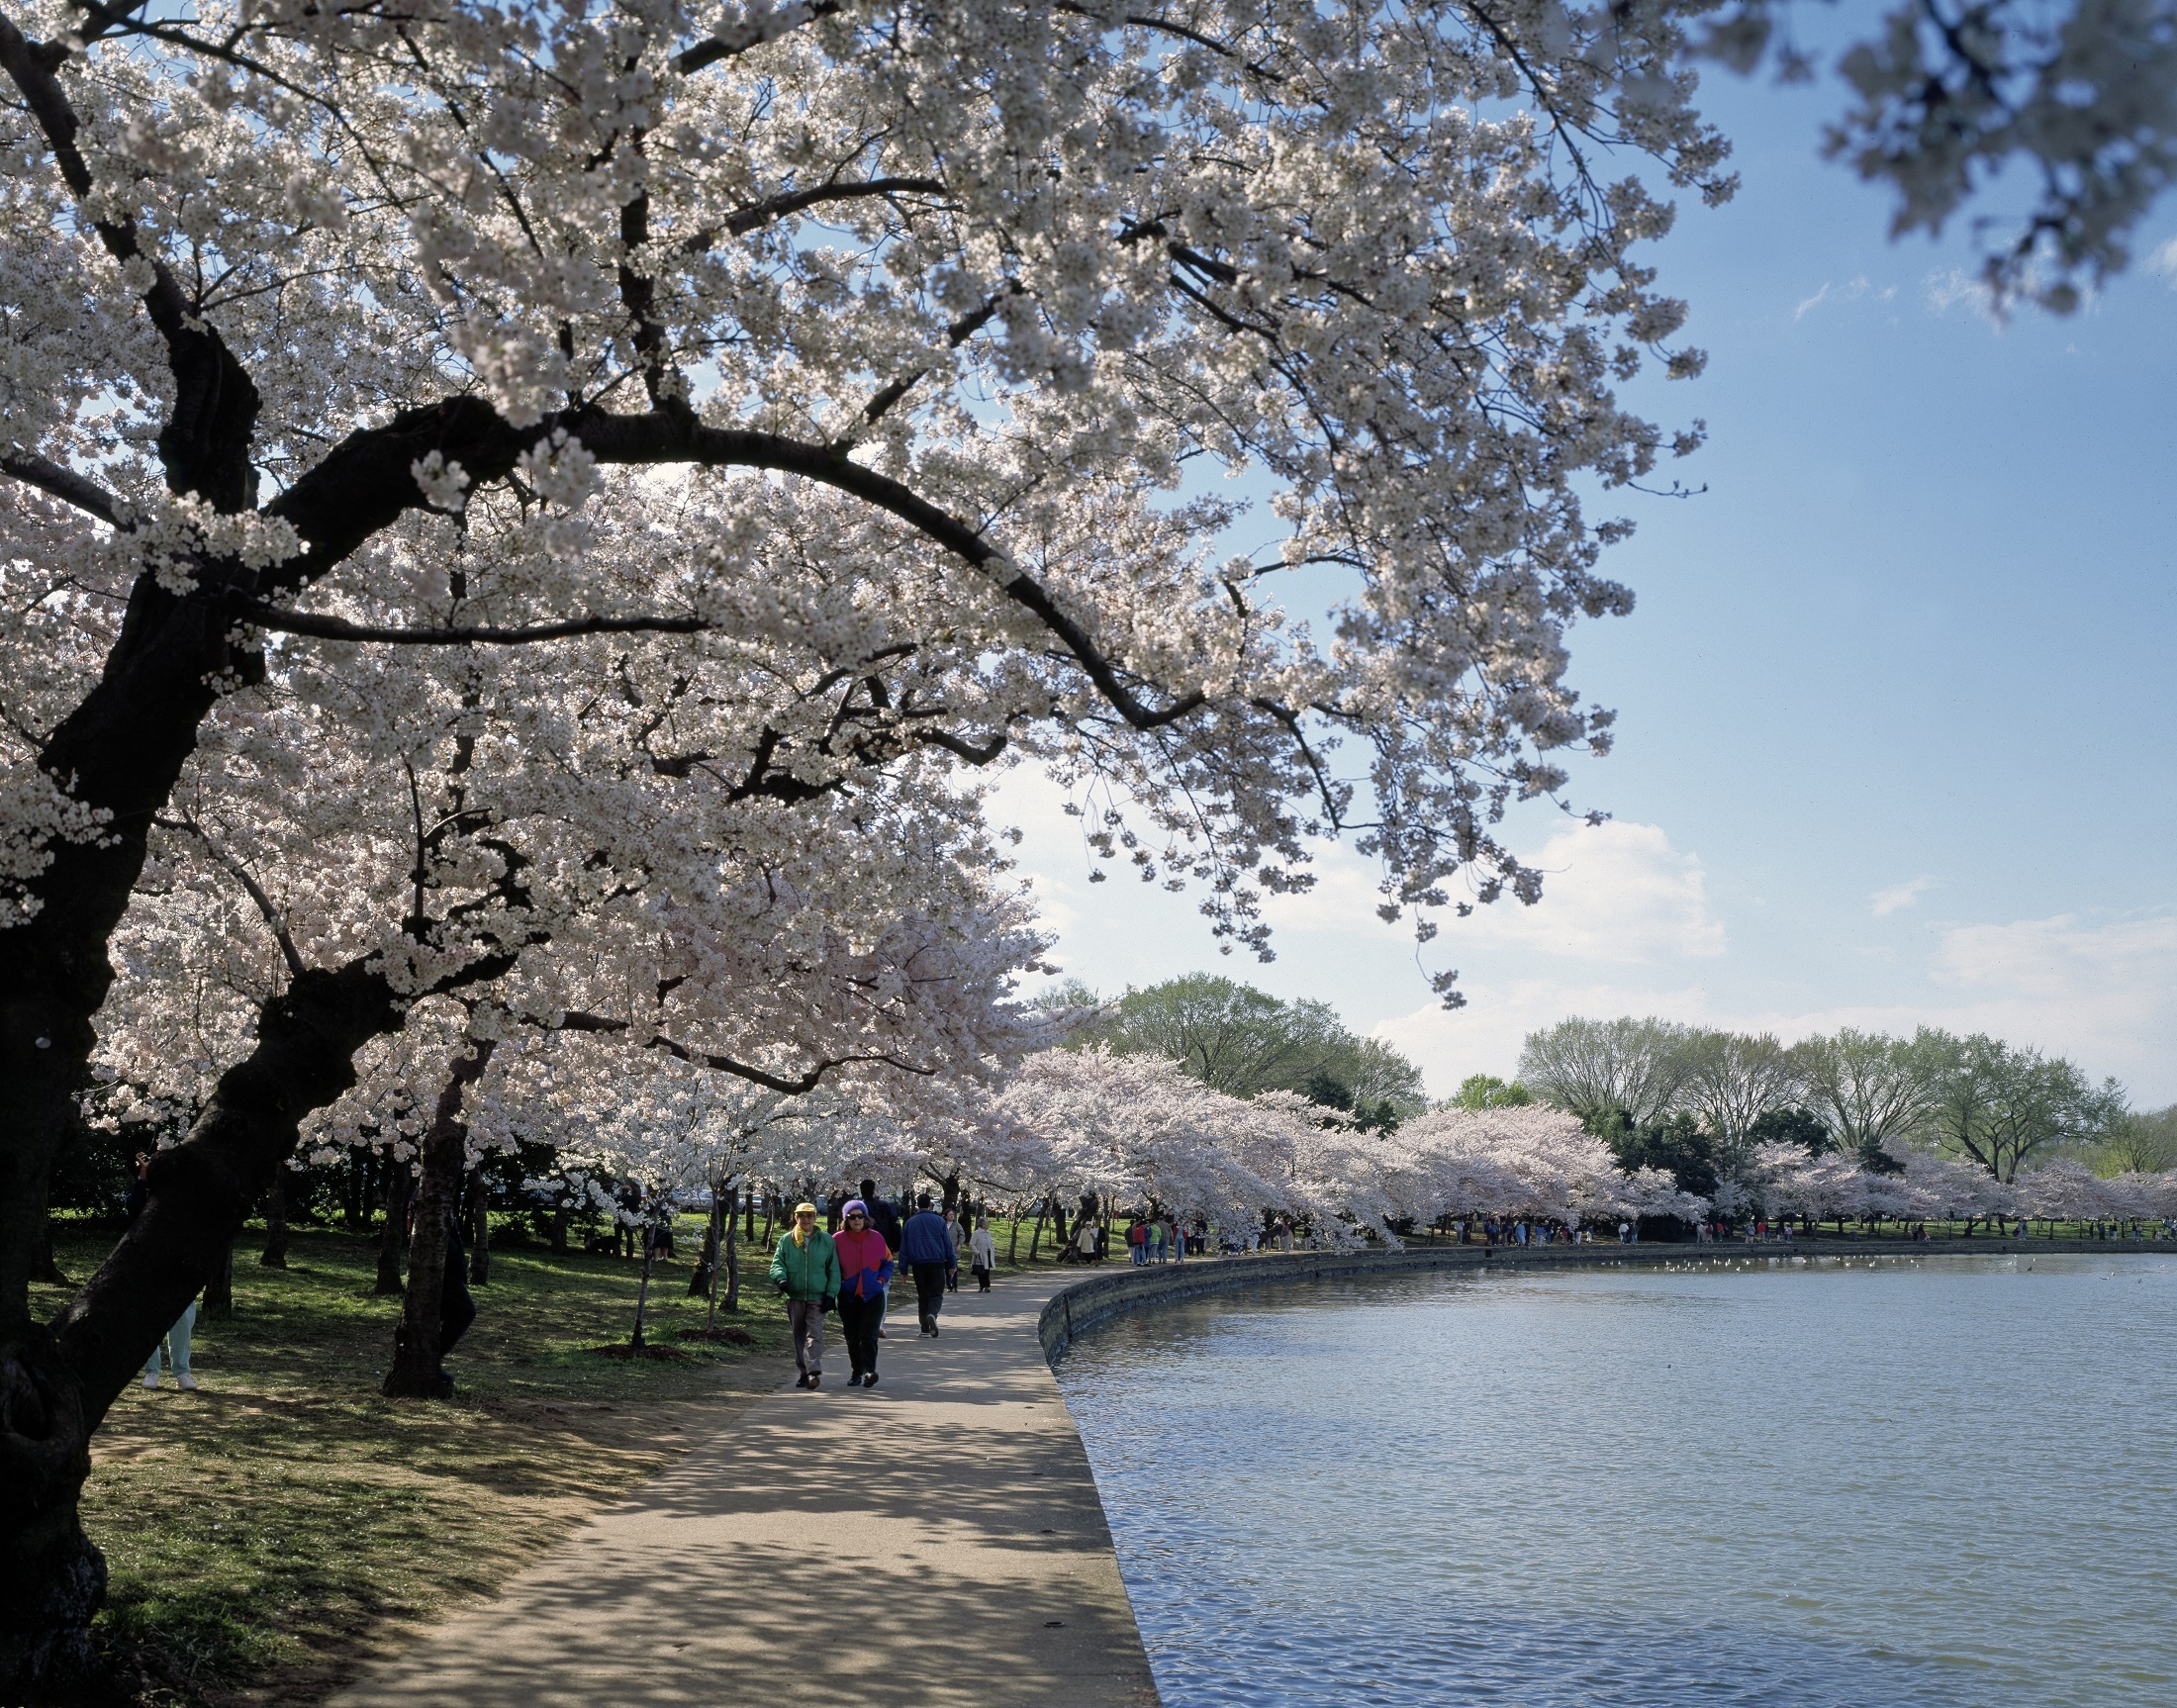
landscape, tree, water, branch, blossom, plant, flower, spring, scenic, usa, botany, blooming, cherry blossom, flowers, japanese, petals, blossoms, springtime, ornamental, washington dc, cherry trees, tidal basin